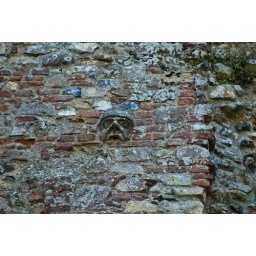
A face in the wall at Framlingham Castle in Suffolk